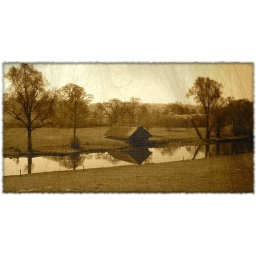
Best viewed large. A quaint little boathouse by the river running past Warwick Castle.